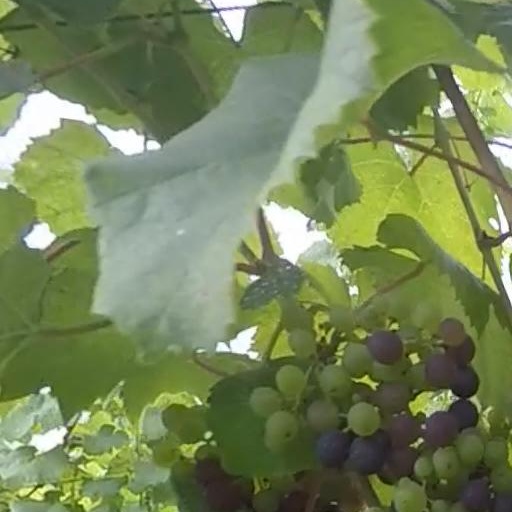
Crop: grape